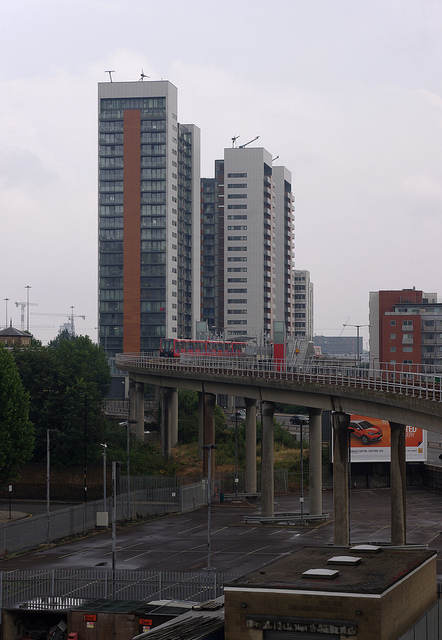
A bus that is crossing a bridge near buildings.

A train on an overpass over a parking lot.